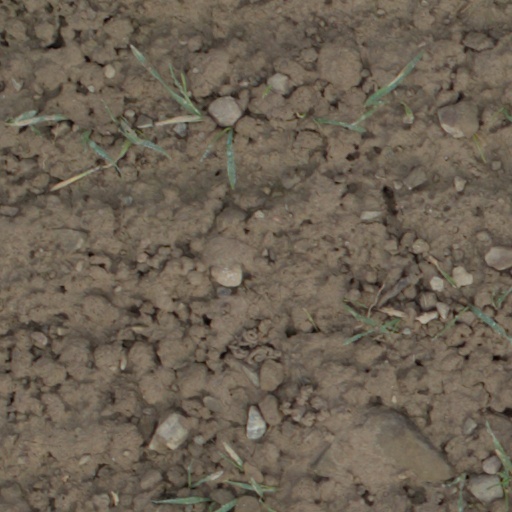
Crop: wheat